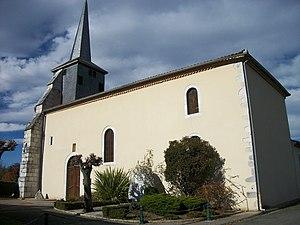
Église Saint-Pierre à Ausson
La liste des églises de la Haute-Garonne recense de manière exhaustive les églises situées dans le département français de la Haute-Garonne.
Ausson, également est une commune française située dans le département de la Haute-Garonne en région Occitanie.